Elizabeth Winthrop Chanler

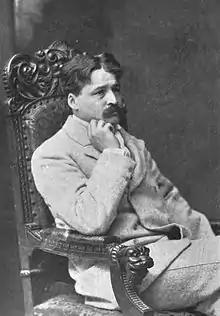
Photograph of Elizabeth's husband John Jay Chapman, .

On April 23, 1899, Chanler married author John Jay Chapman (1862–1933), the son of Henry Grafton Chapman, a president of the New York Stock Exchange, and Eleanor Kingsland (née Jay) Chapman, a great-granddaughter of John Jay, the first Supreme Court Chief Justice. Chapman was previously married to Minna Timmins, who died in 1897. Elizabeth and her husband had one child together: